Alexis Norambuena

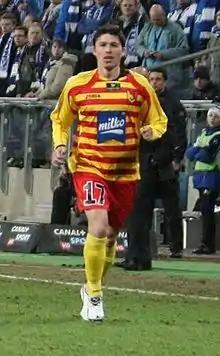
Norambuena with Jagiellonia Białystok in 2011

Alexis Patricio Norambuena Ruz (born 31 March 1984) is a former professional footballer who played as a defender. Born in Chile, he represented Palestine at international level. He retired in early 2019.